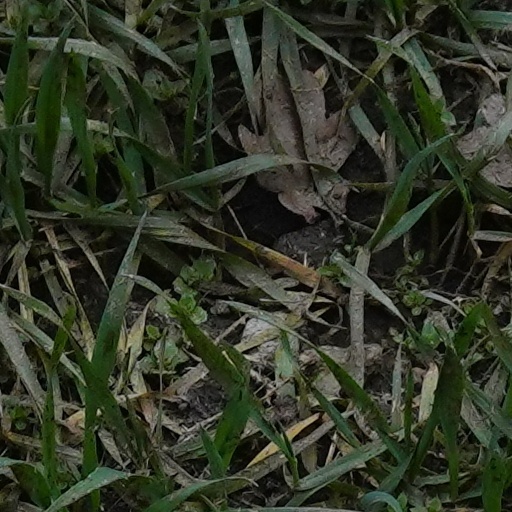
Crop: wheat